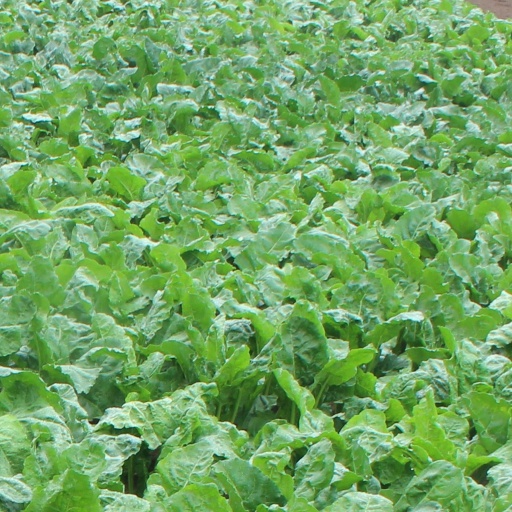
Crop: sugar beet